The Finding of Moses (La Fosse)

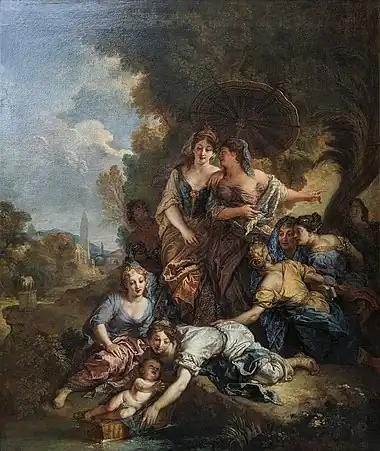

The Finding of Moses is a 1701 oil on canvas painting by Charles de La Fosse. It was commissioned for the billiards room at the Palace of Versailles and is now in room 36 of the Sully Wing of the Louvre Museum.